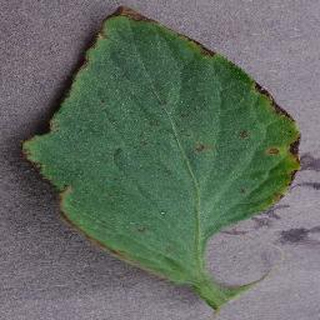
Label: tomato_bacterial_spot